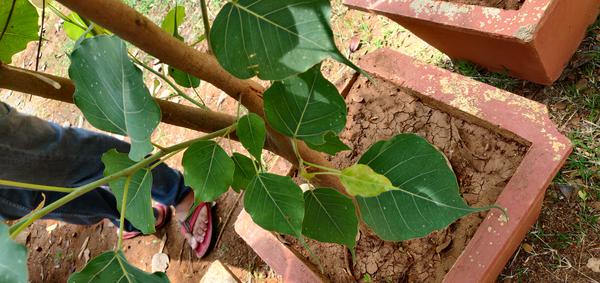
Plant: Arali